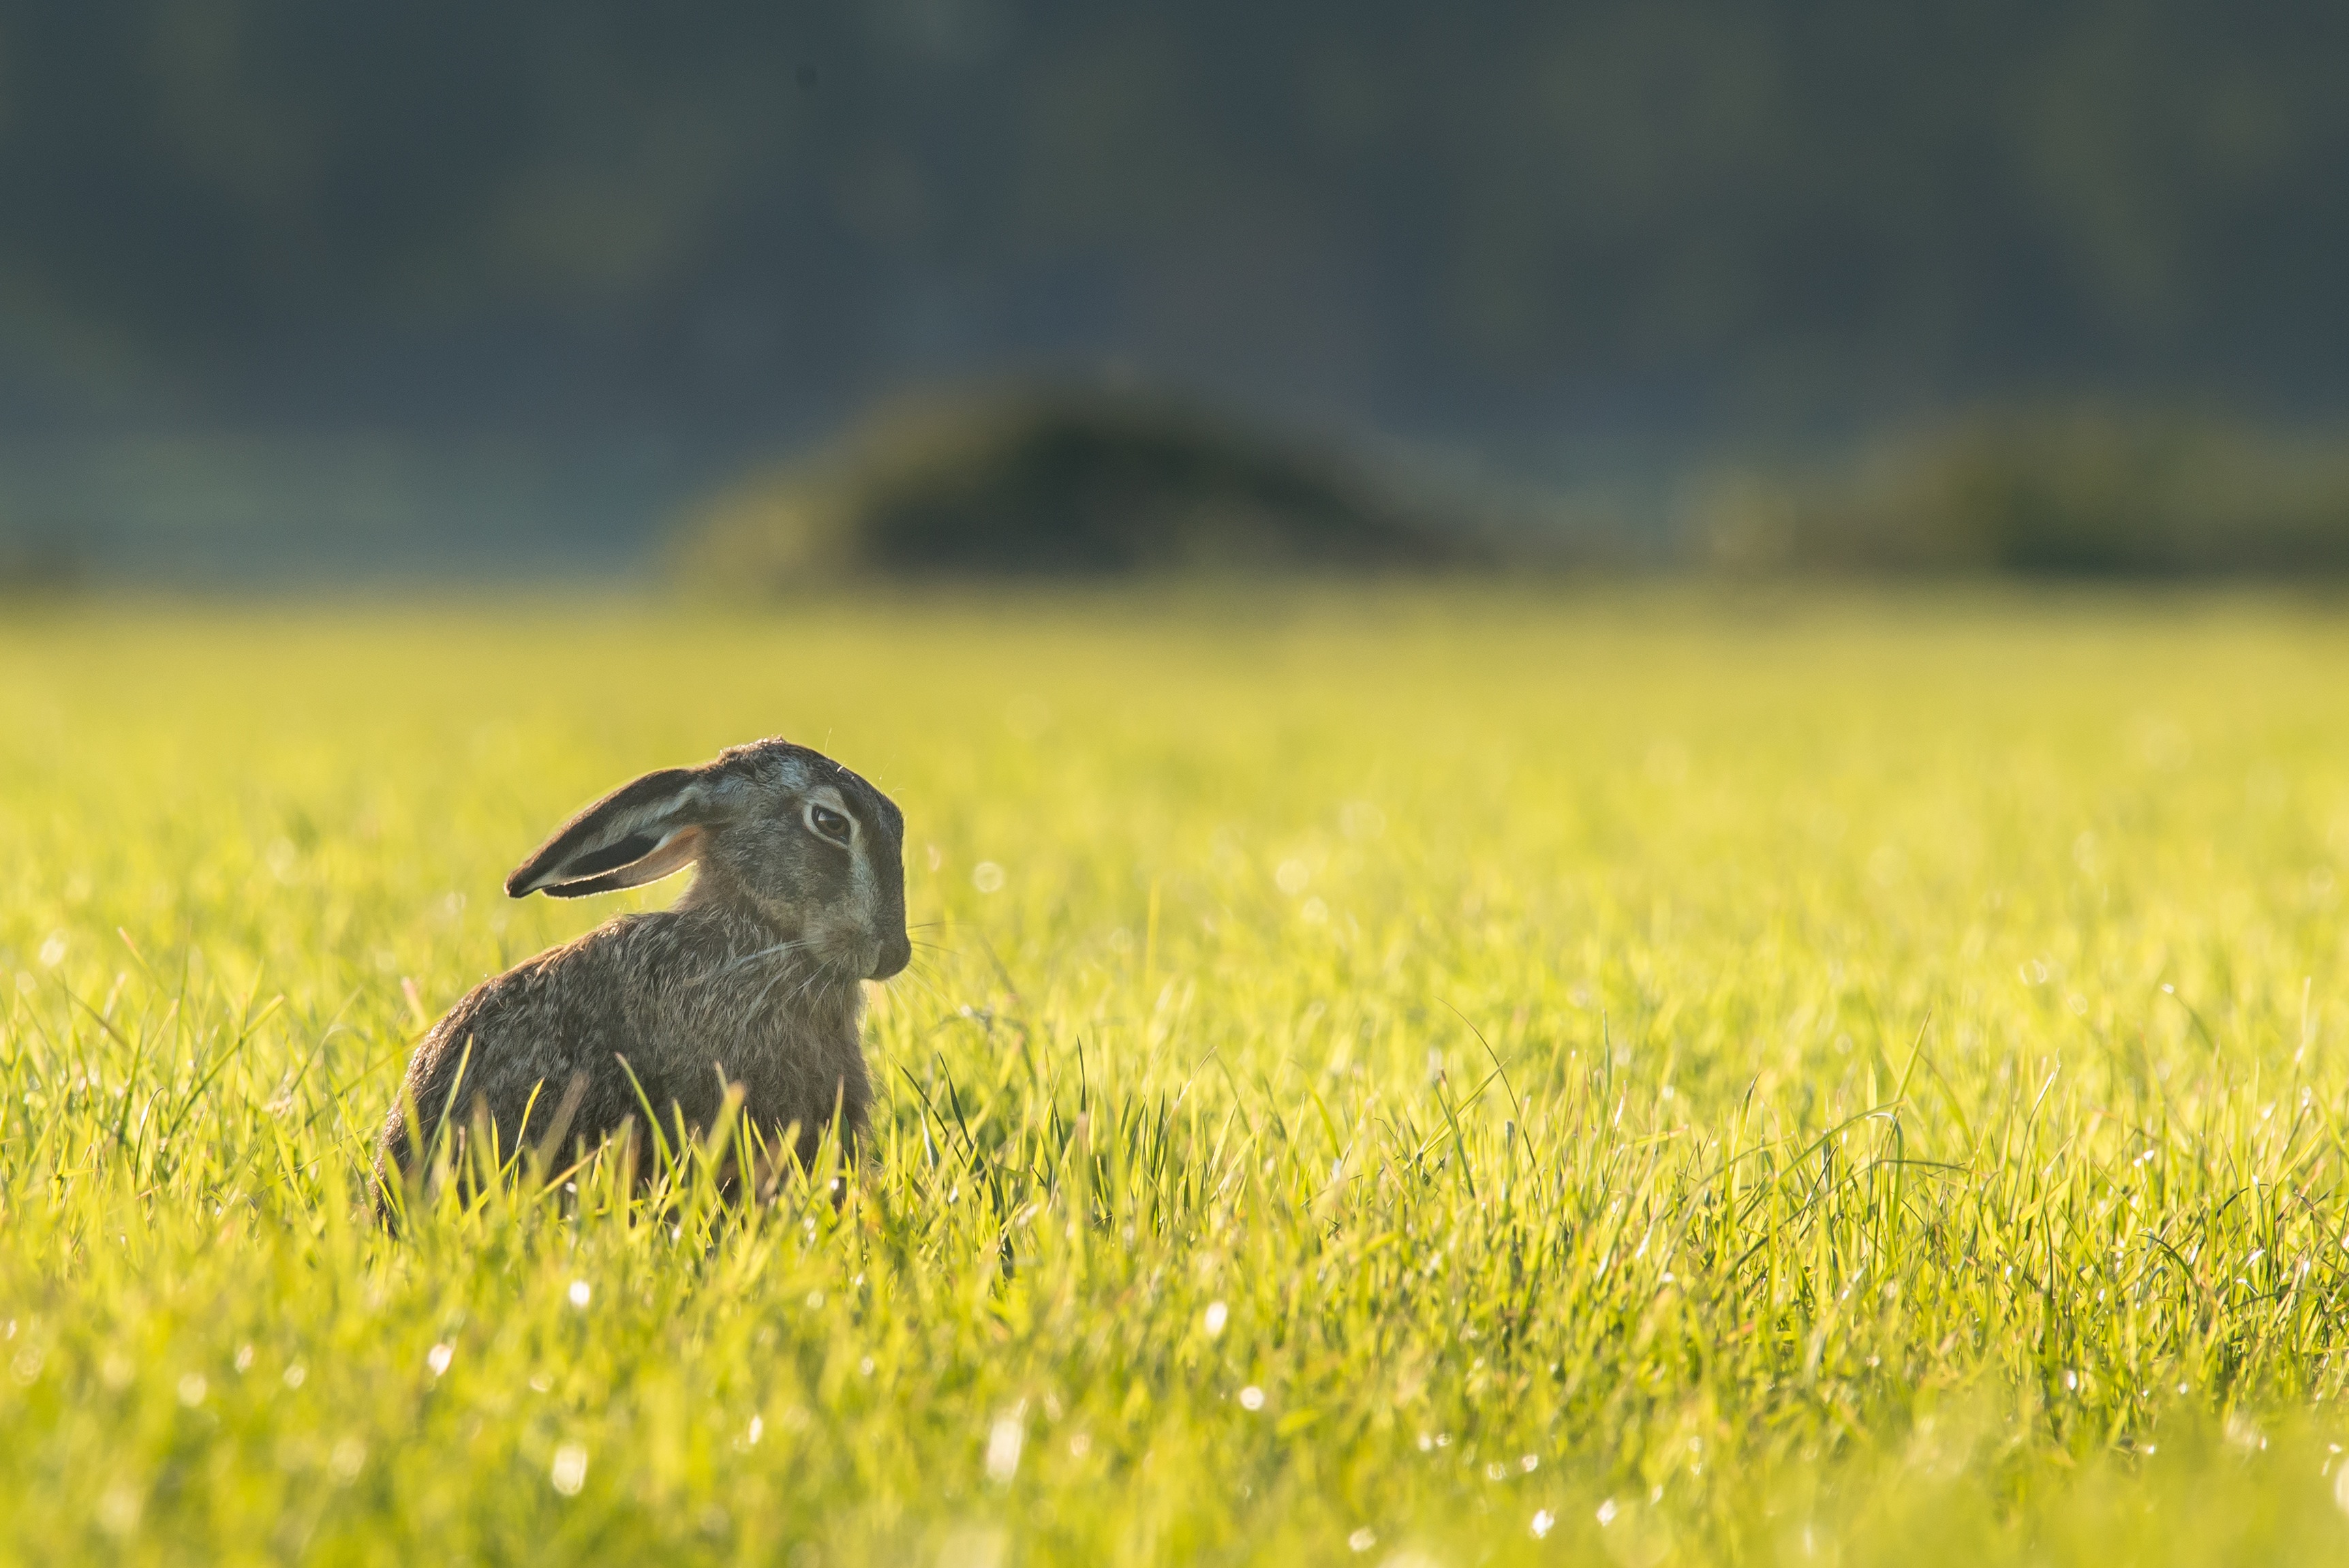
nature, grass, bird, field, meadow, prairie, animal, cute, wildlife, green, fauna, rabbit, grassland, perching bird